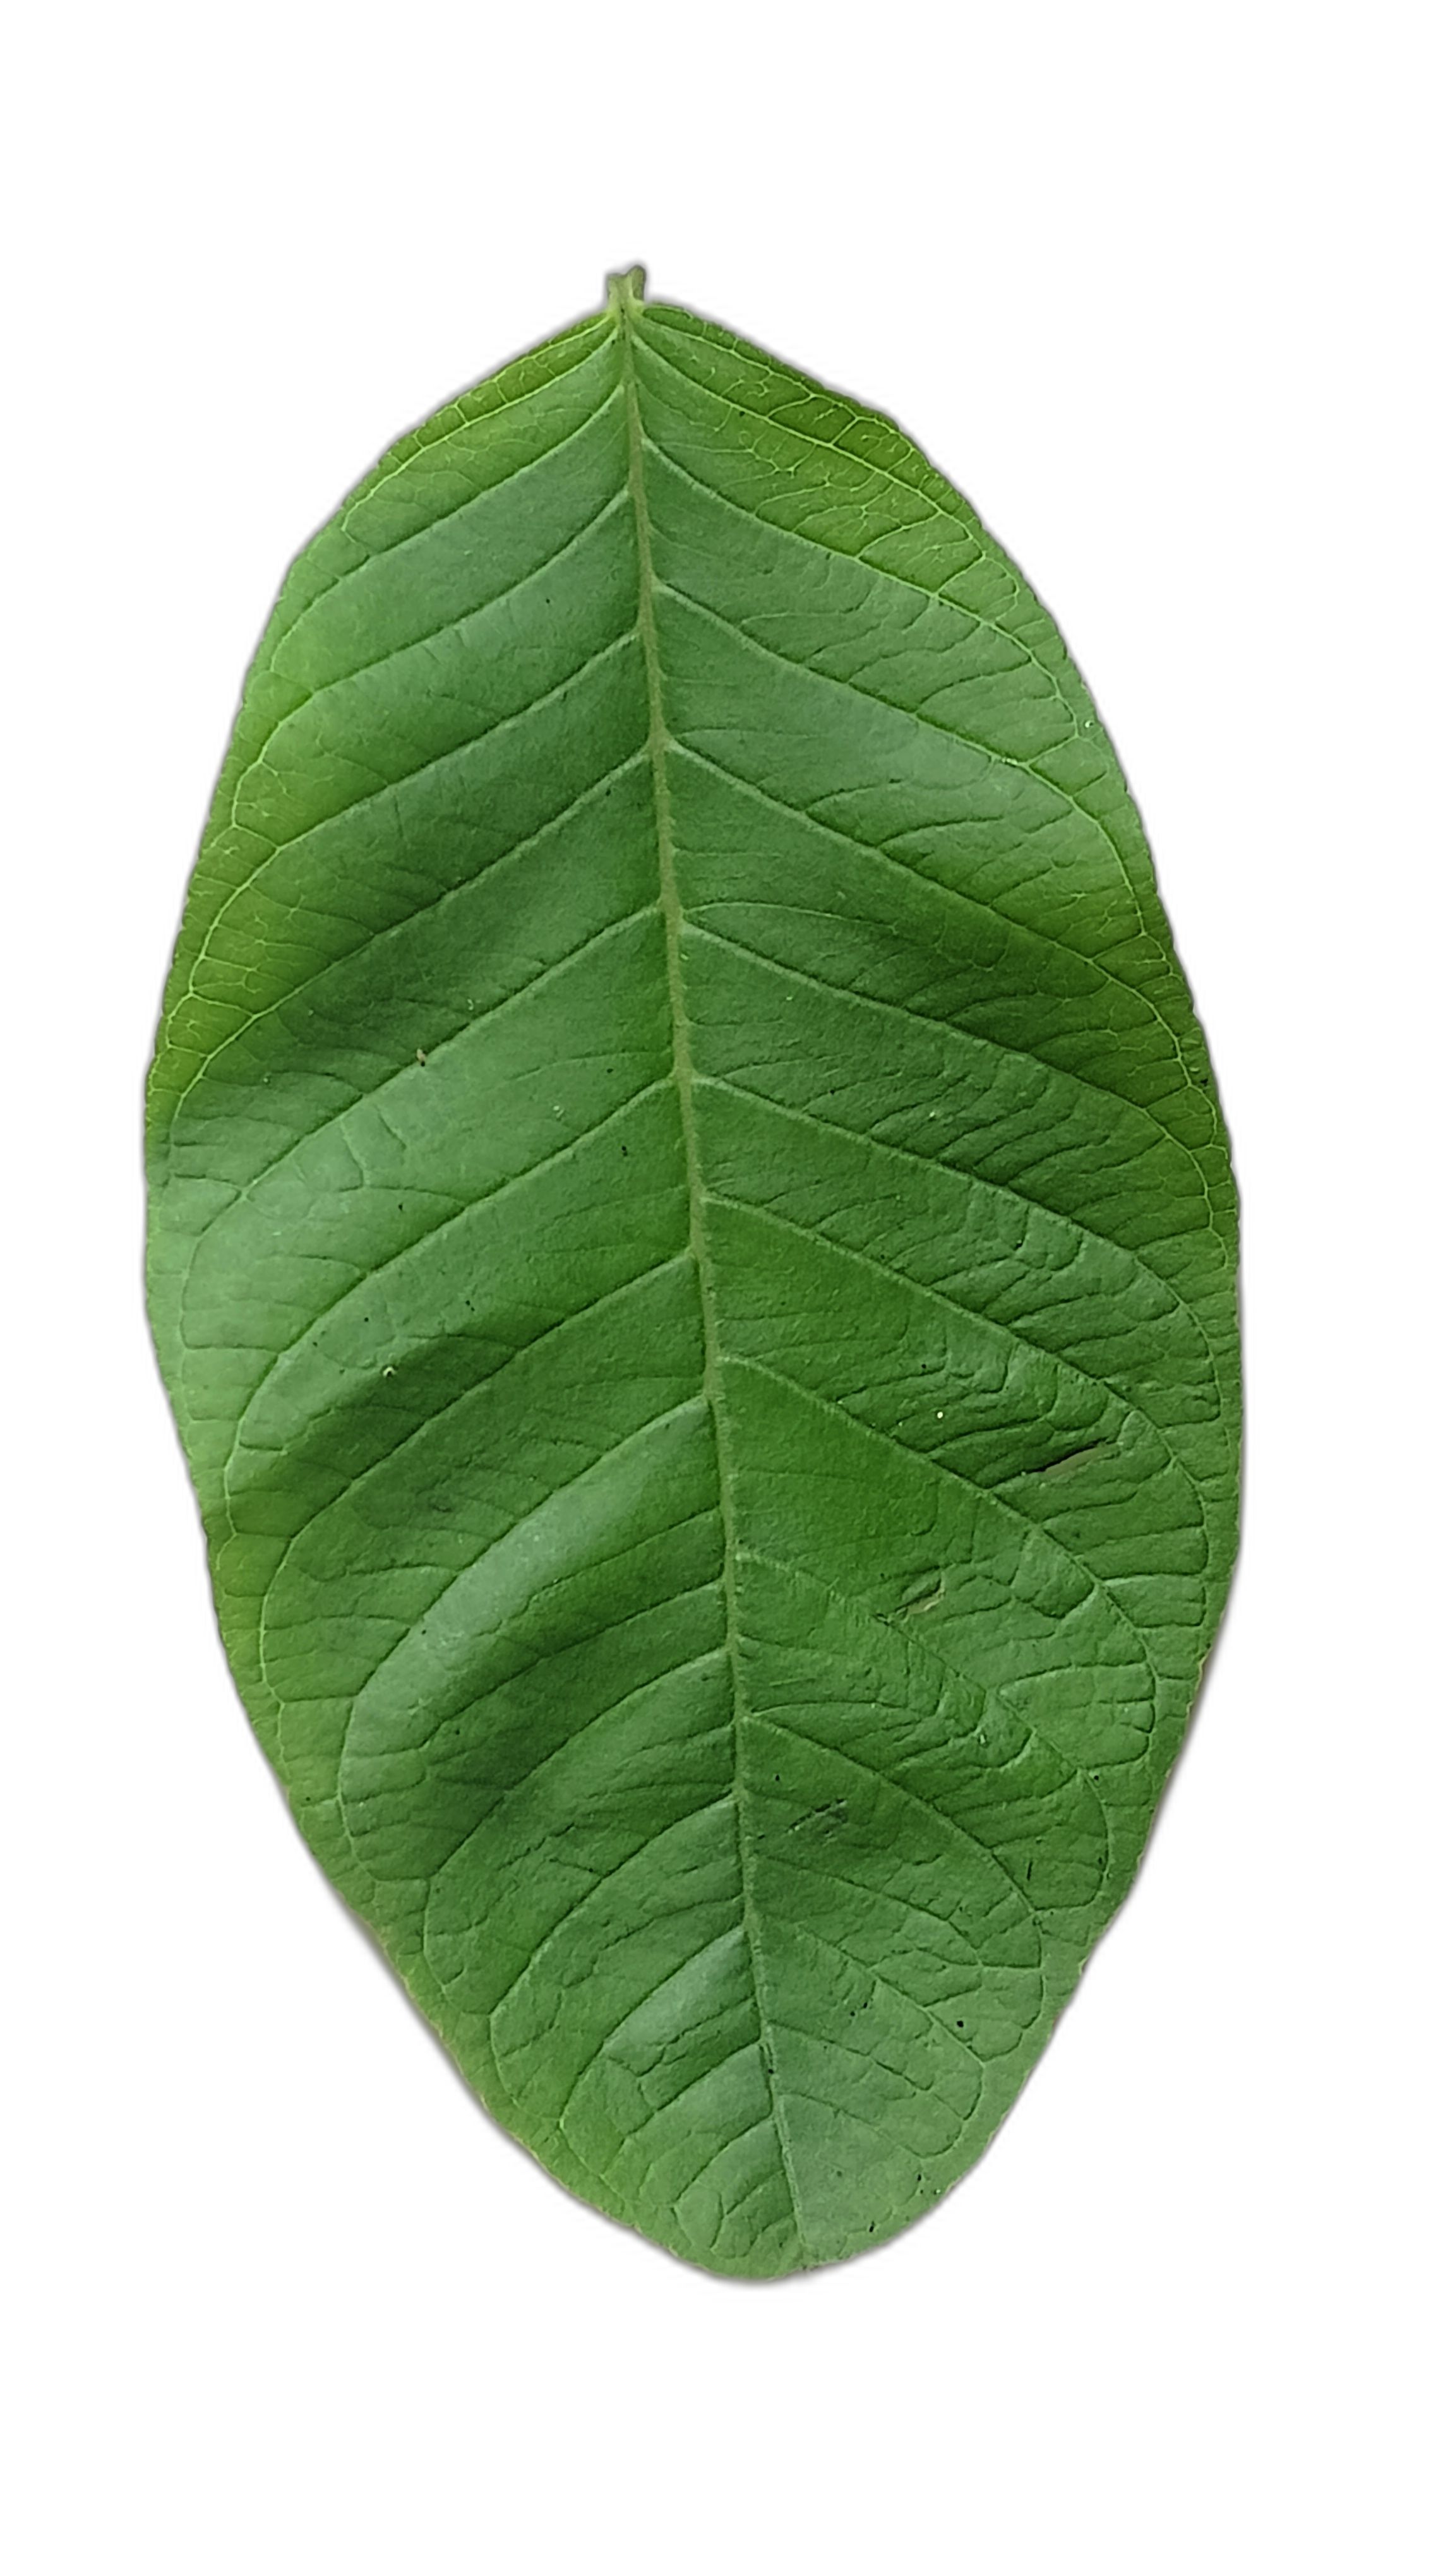
Plant part: leaf
Disease: Healthy